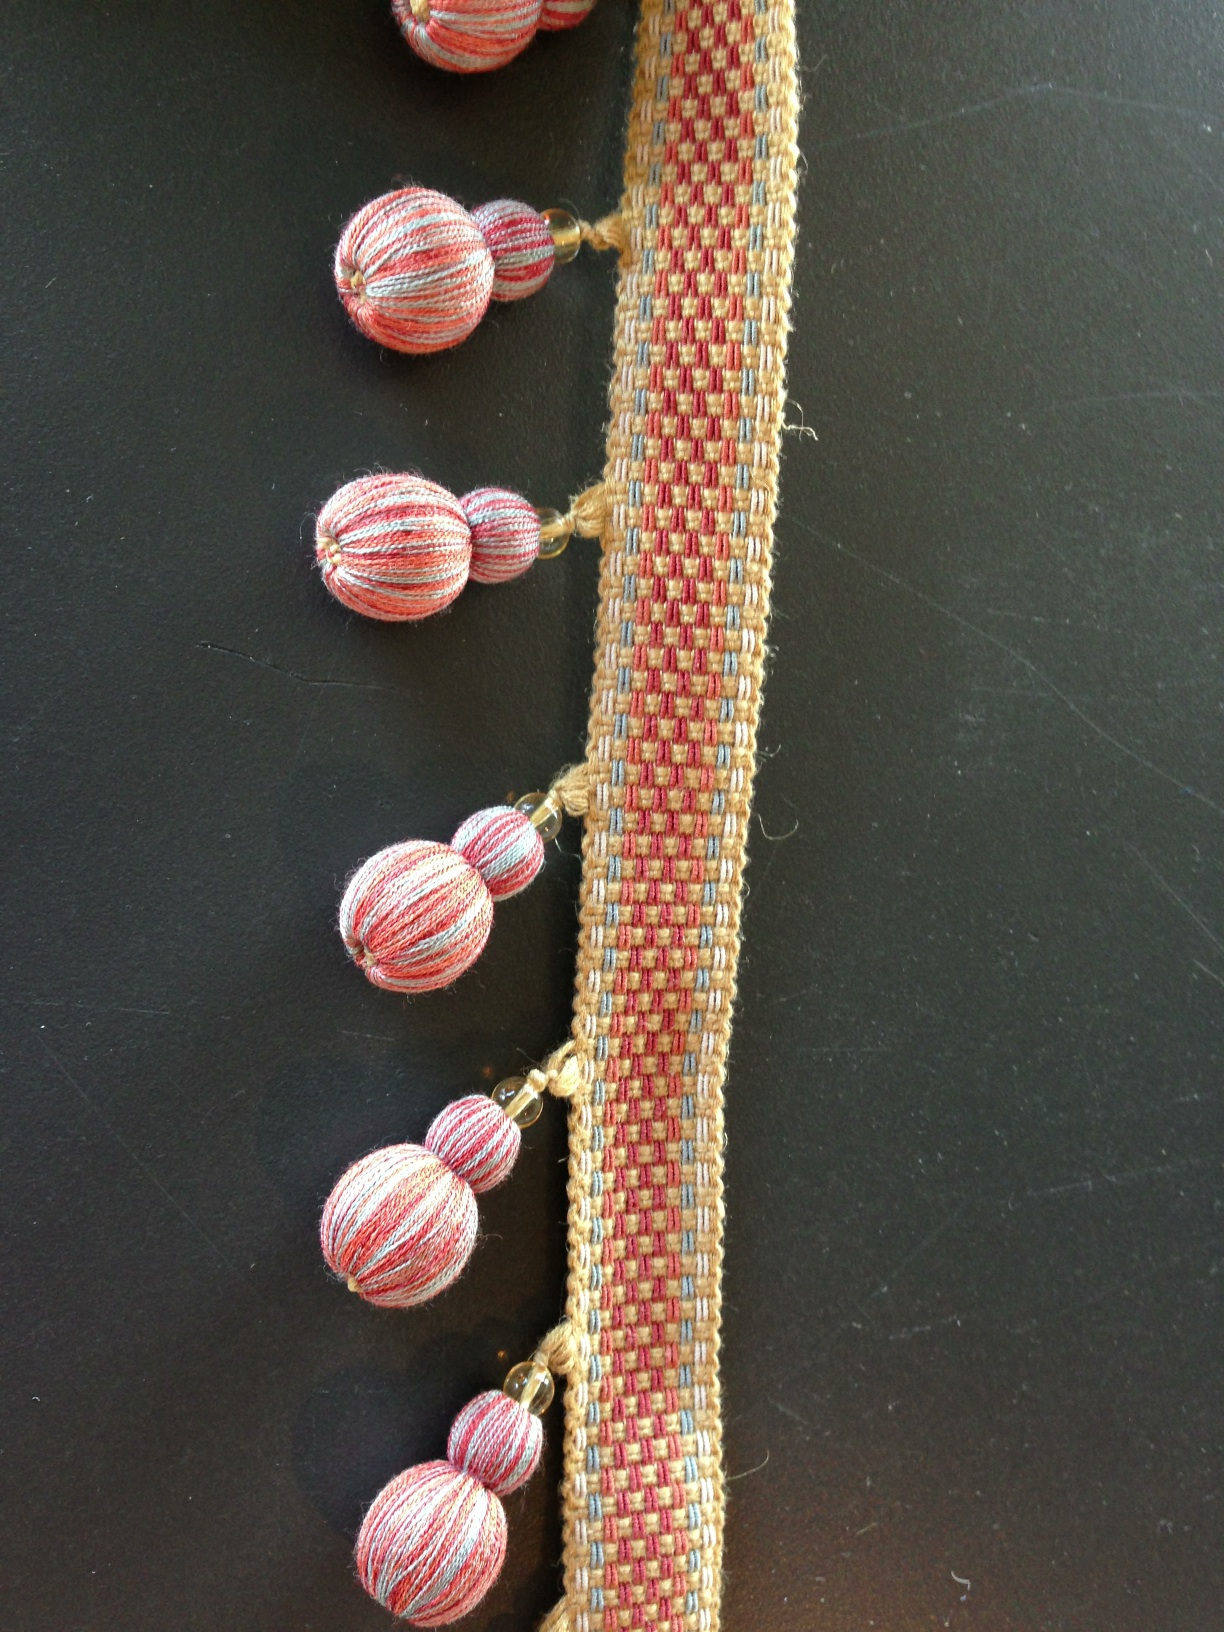Question: Manufacturer, designer, trim.
Answer: unanswerable